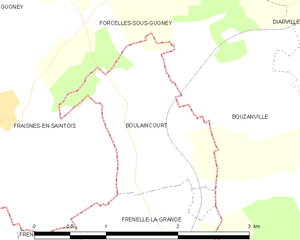
Carte des communes françaises Boulaincourt